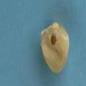
Maize quality: Bad